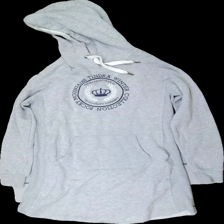
View: front
Type: Hoodie
Category: Ladies
Brand: Not in the list
Brand text on label: Tindra
Colors: Grey, Purple
Material: 74% polyester, 26% cotton
Cut: Regular, Oversize
Size: 36
Season: All
Stains: Major
Price range: <50
Recommended usage: Export